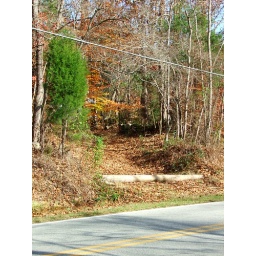
Actually, I liked the orange colors of the leaves on the tree in the background.